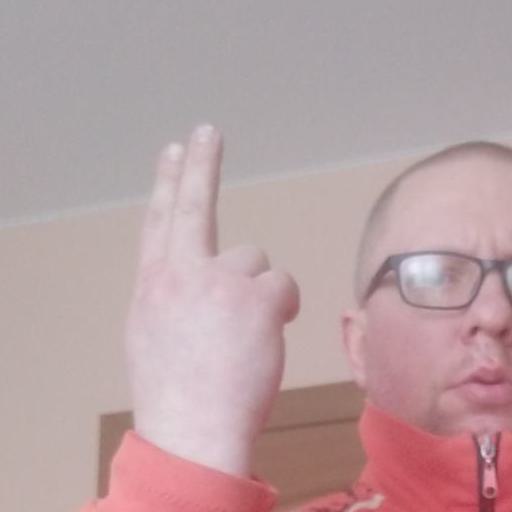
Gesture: two_up_inverted